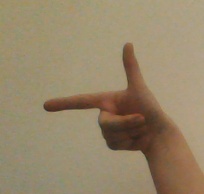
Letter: yaa